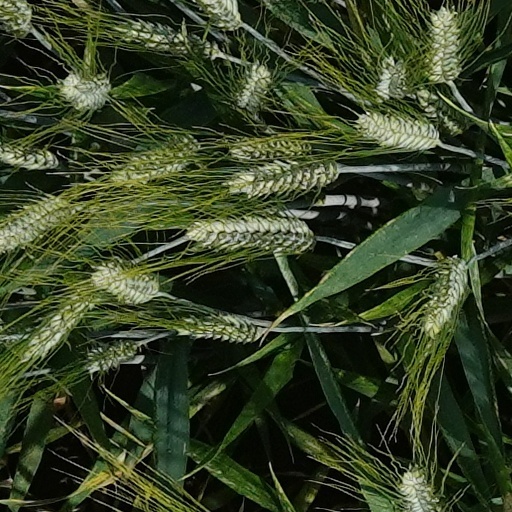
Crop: wheat